Willoughby Cotton

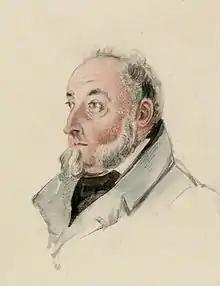
Sir Willoughby Cotton, by James Atkinson

Lieutenant-General Sir Willoughby Cotton (1783 – 4 May 1860) was an English soldier in the British Army.